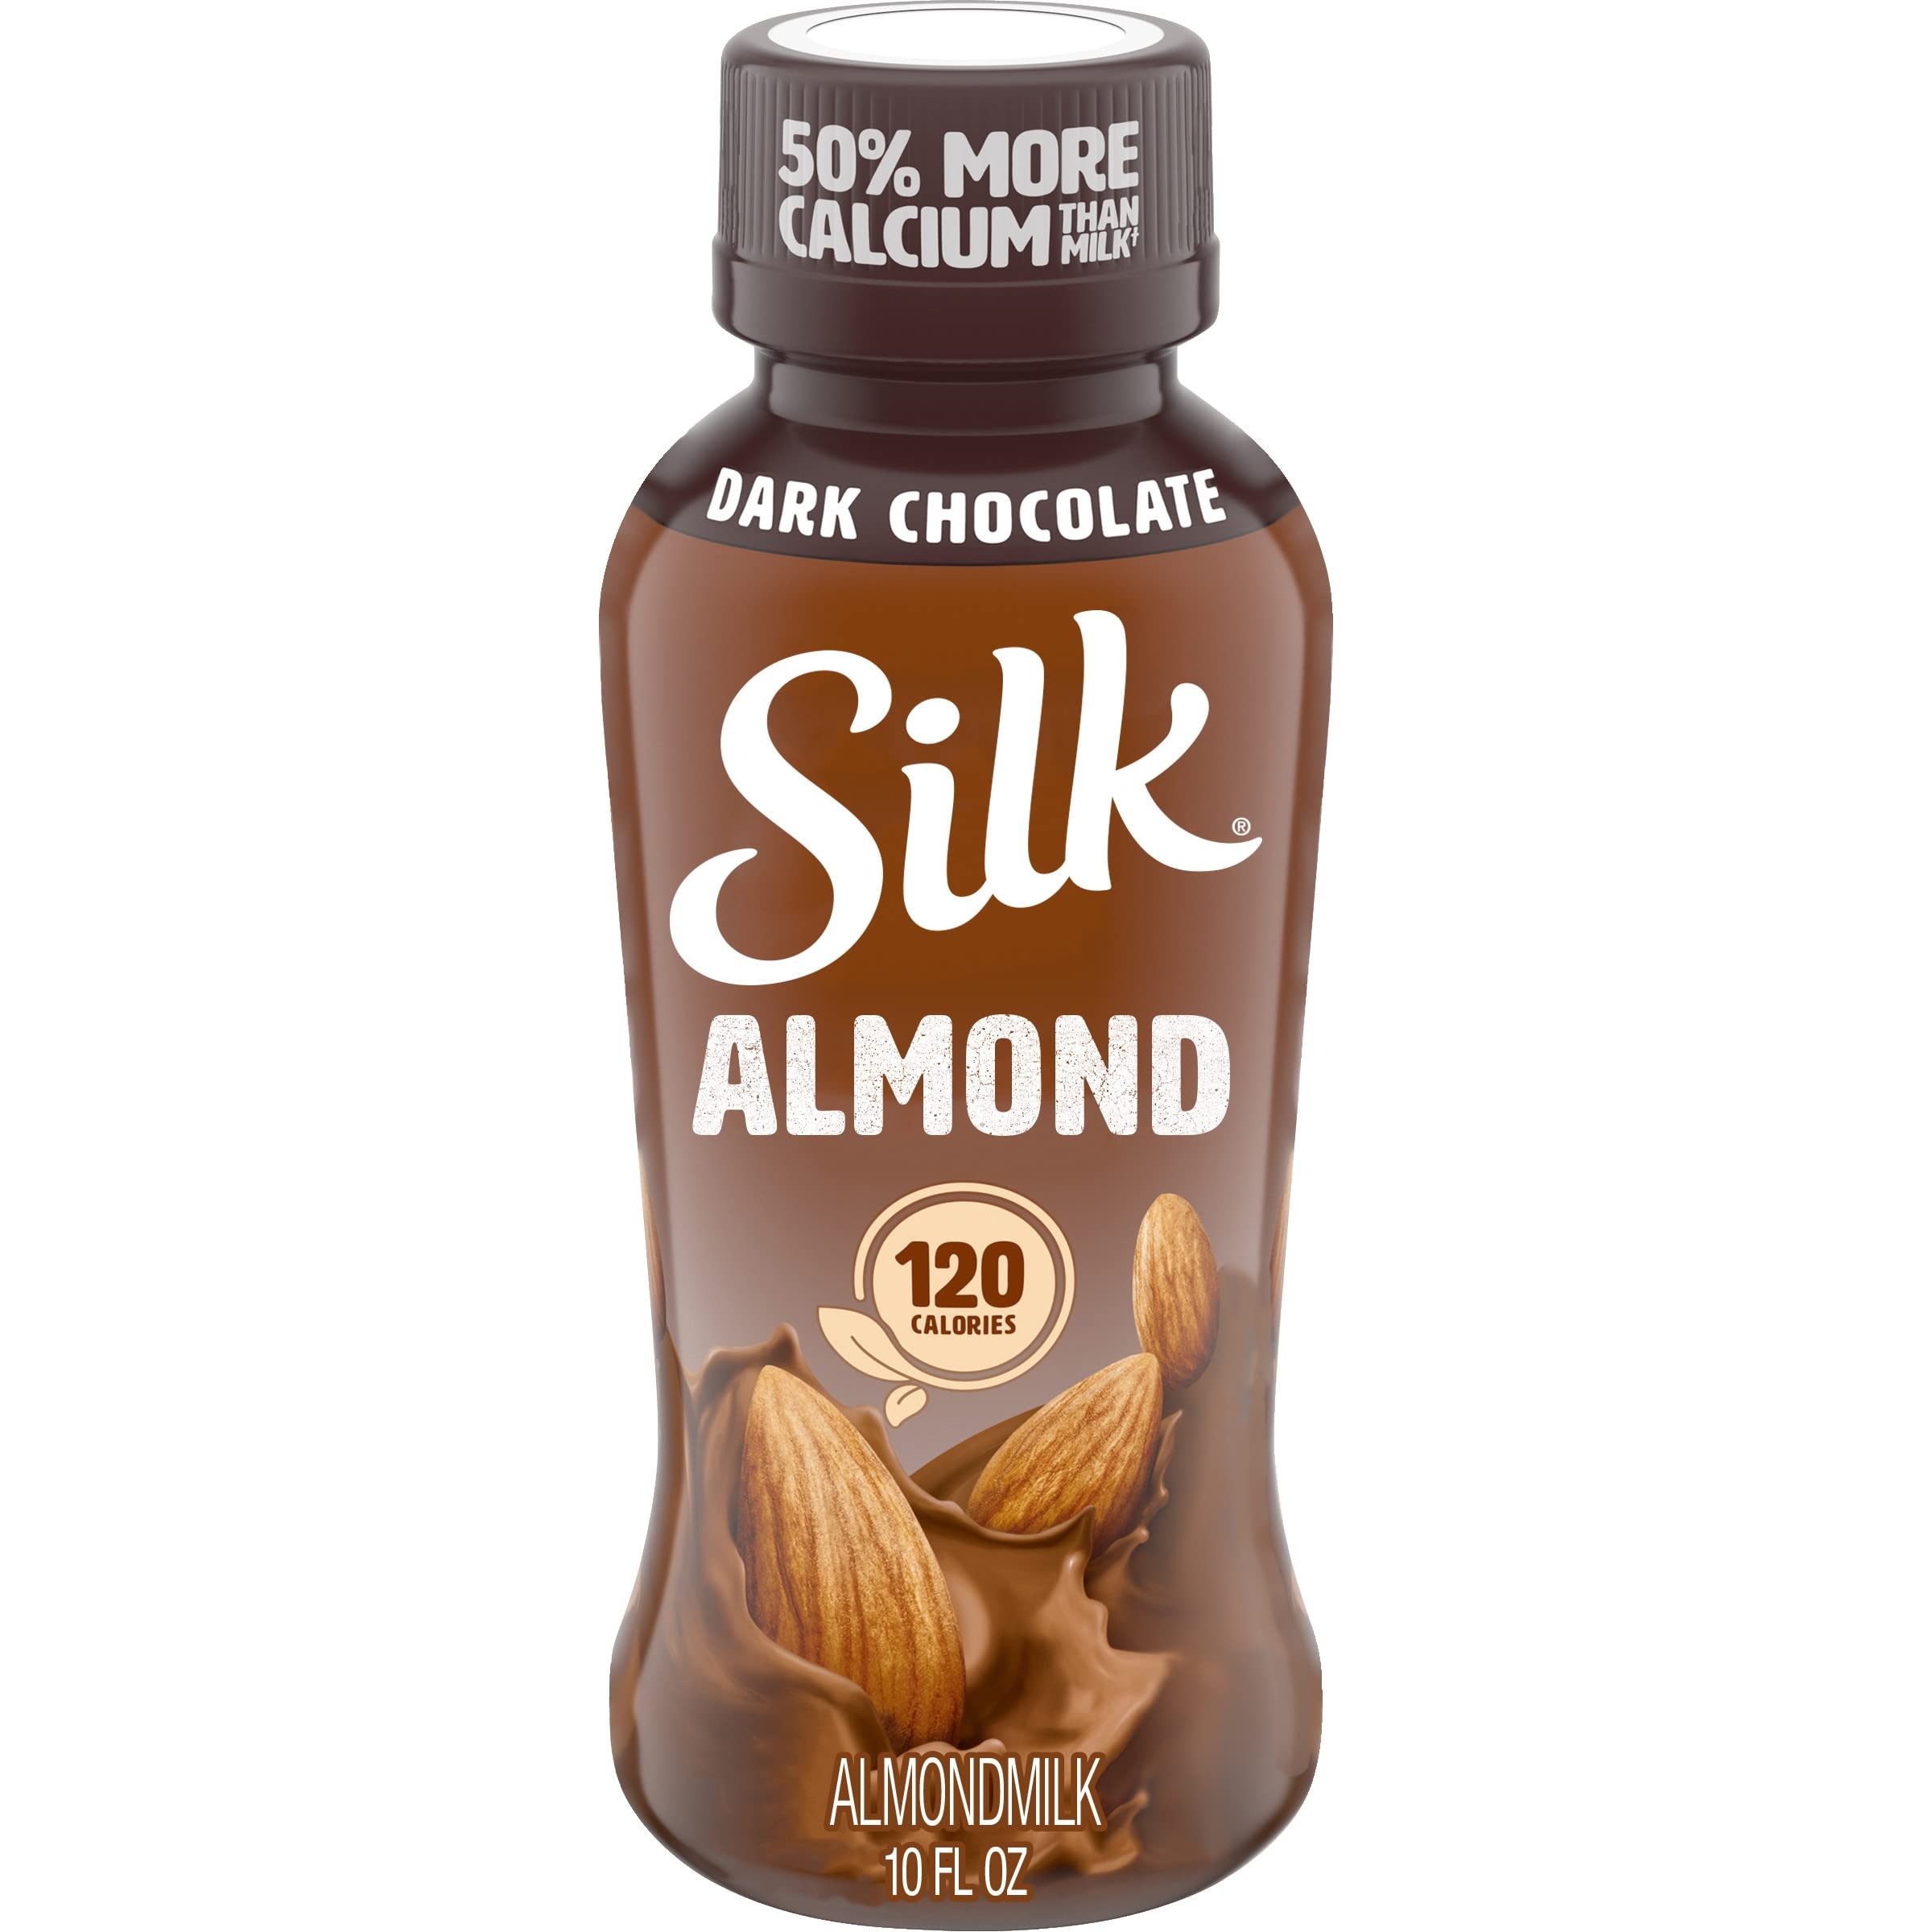
Item Name: Silk Shelf-Stable Almond Milk, Dark Chocolate, Dairy-Free, Vegan, Non-GMO Project Verified, 10 Oz, Pack of 12
Bullet Point 1: ADD ALMONDMILK TO YOUR PANTRY: Indulgent, dark chocolate almondmilk tastes great in baking recipes, smoothies, or on its own
Bullet Point 2: SHELF-STABLE: Comes in special packaging for convenient, non-refrigerated storage
Bullet Point 3: DELICIOUSLY WHOLESOME: Dairy-, lactose-, and casein-free; absolutely no soy, gluten, eggs, or MSG
Bullet Point 4: A NUTRITIONAL ALL-STAR: 50% more calcium than dairy milk*; 0g saturated fat per serving
Bullet Point 5: NON-GMO PROJECT VERIFIED, VEGAN-FRIENDLY ALMONDMILK with no artificial colors or flavors
Value: 120.0
Unit: Fl Oz

Price: 7.99